Roberto Mangabeira Unger

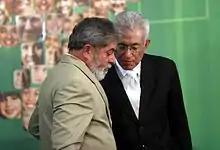
Minister Unger speaking to President Lula in 2007.

Unger found President Lula's first term to be conservative and riddled with scandal. He wrote articles calling Lula's administration "the most corrupt of Brazil's history" and called for his impeachment.